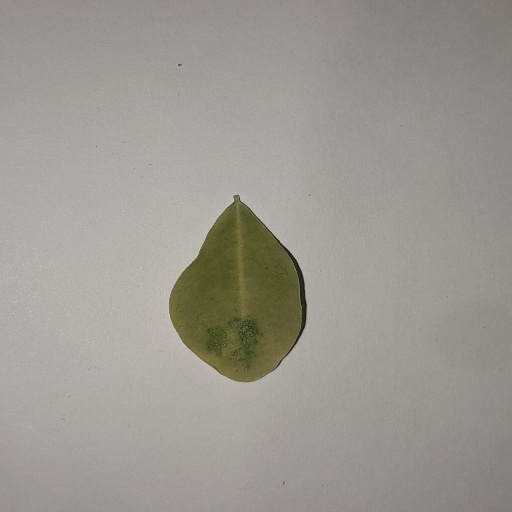
Species: Sojina
Leaf condition: Yellow Leaf